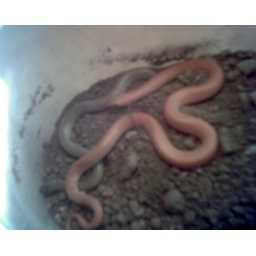
i caught thies male and female Sonoa grown snakes out on my familys Ranch..they was under a big rock..